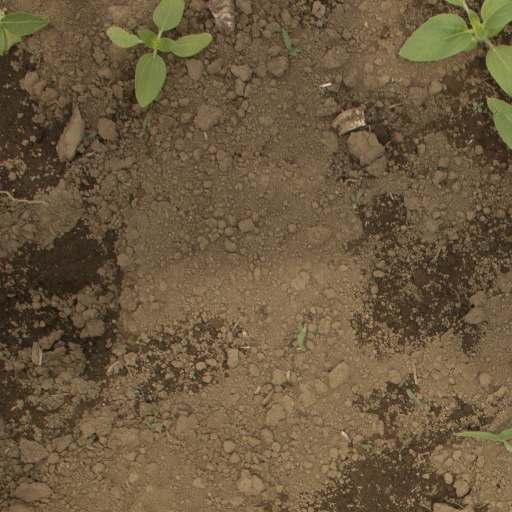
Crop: Jerusalem artichoke